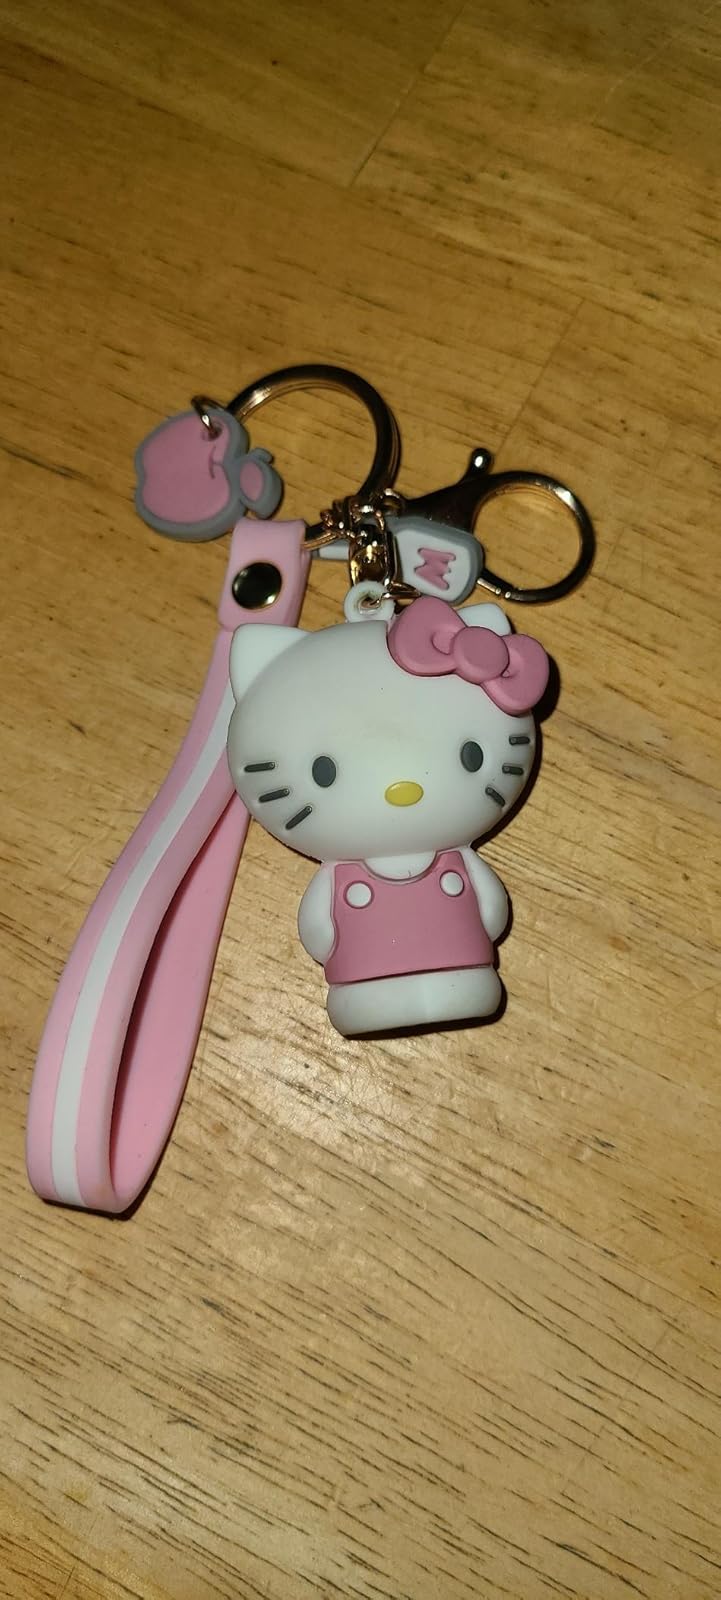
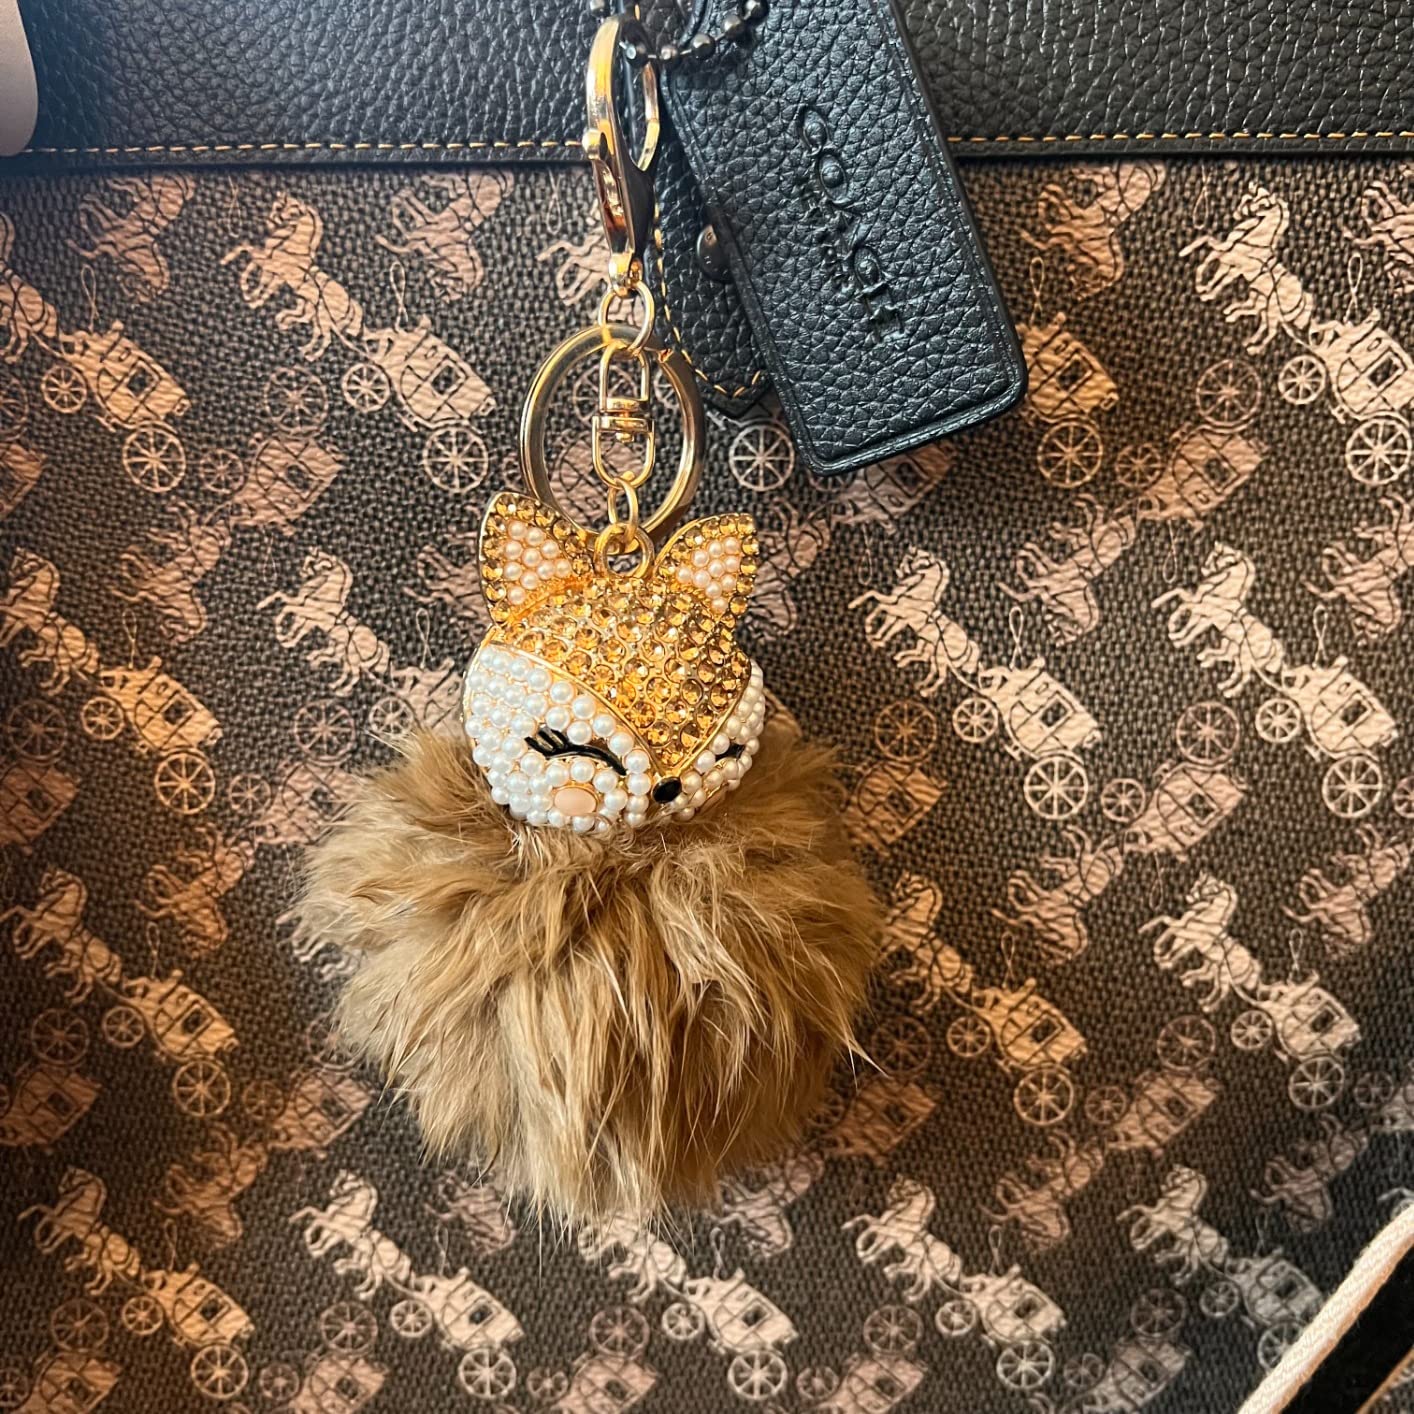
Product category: accessories_keychain
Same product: no